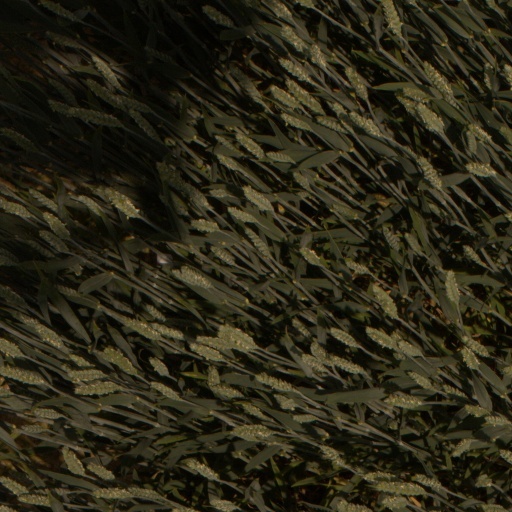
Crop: wheat